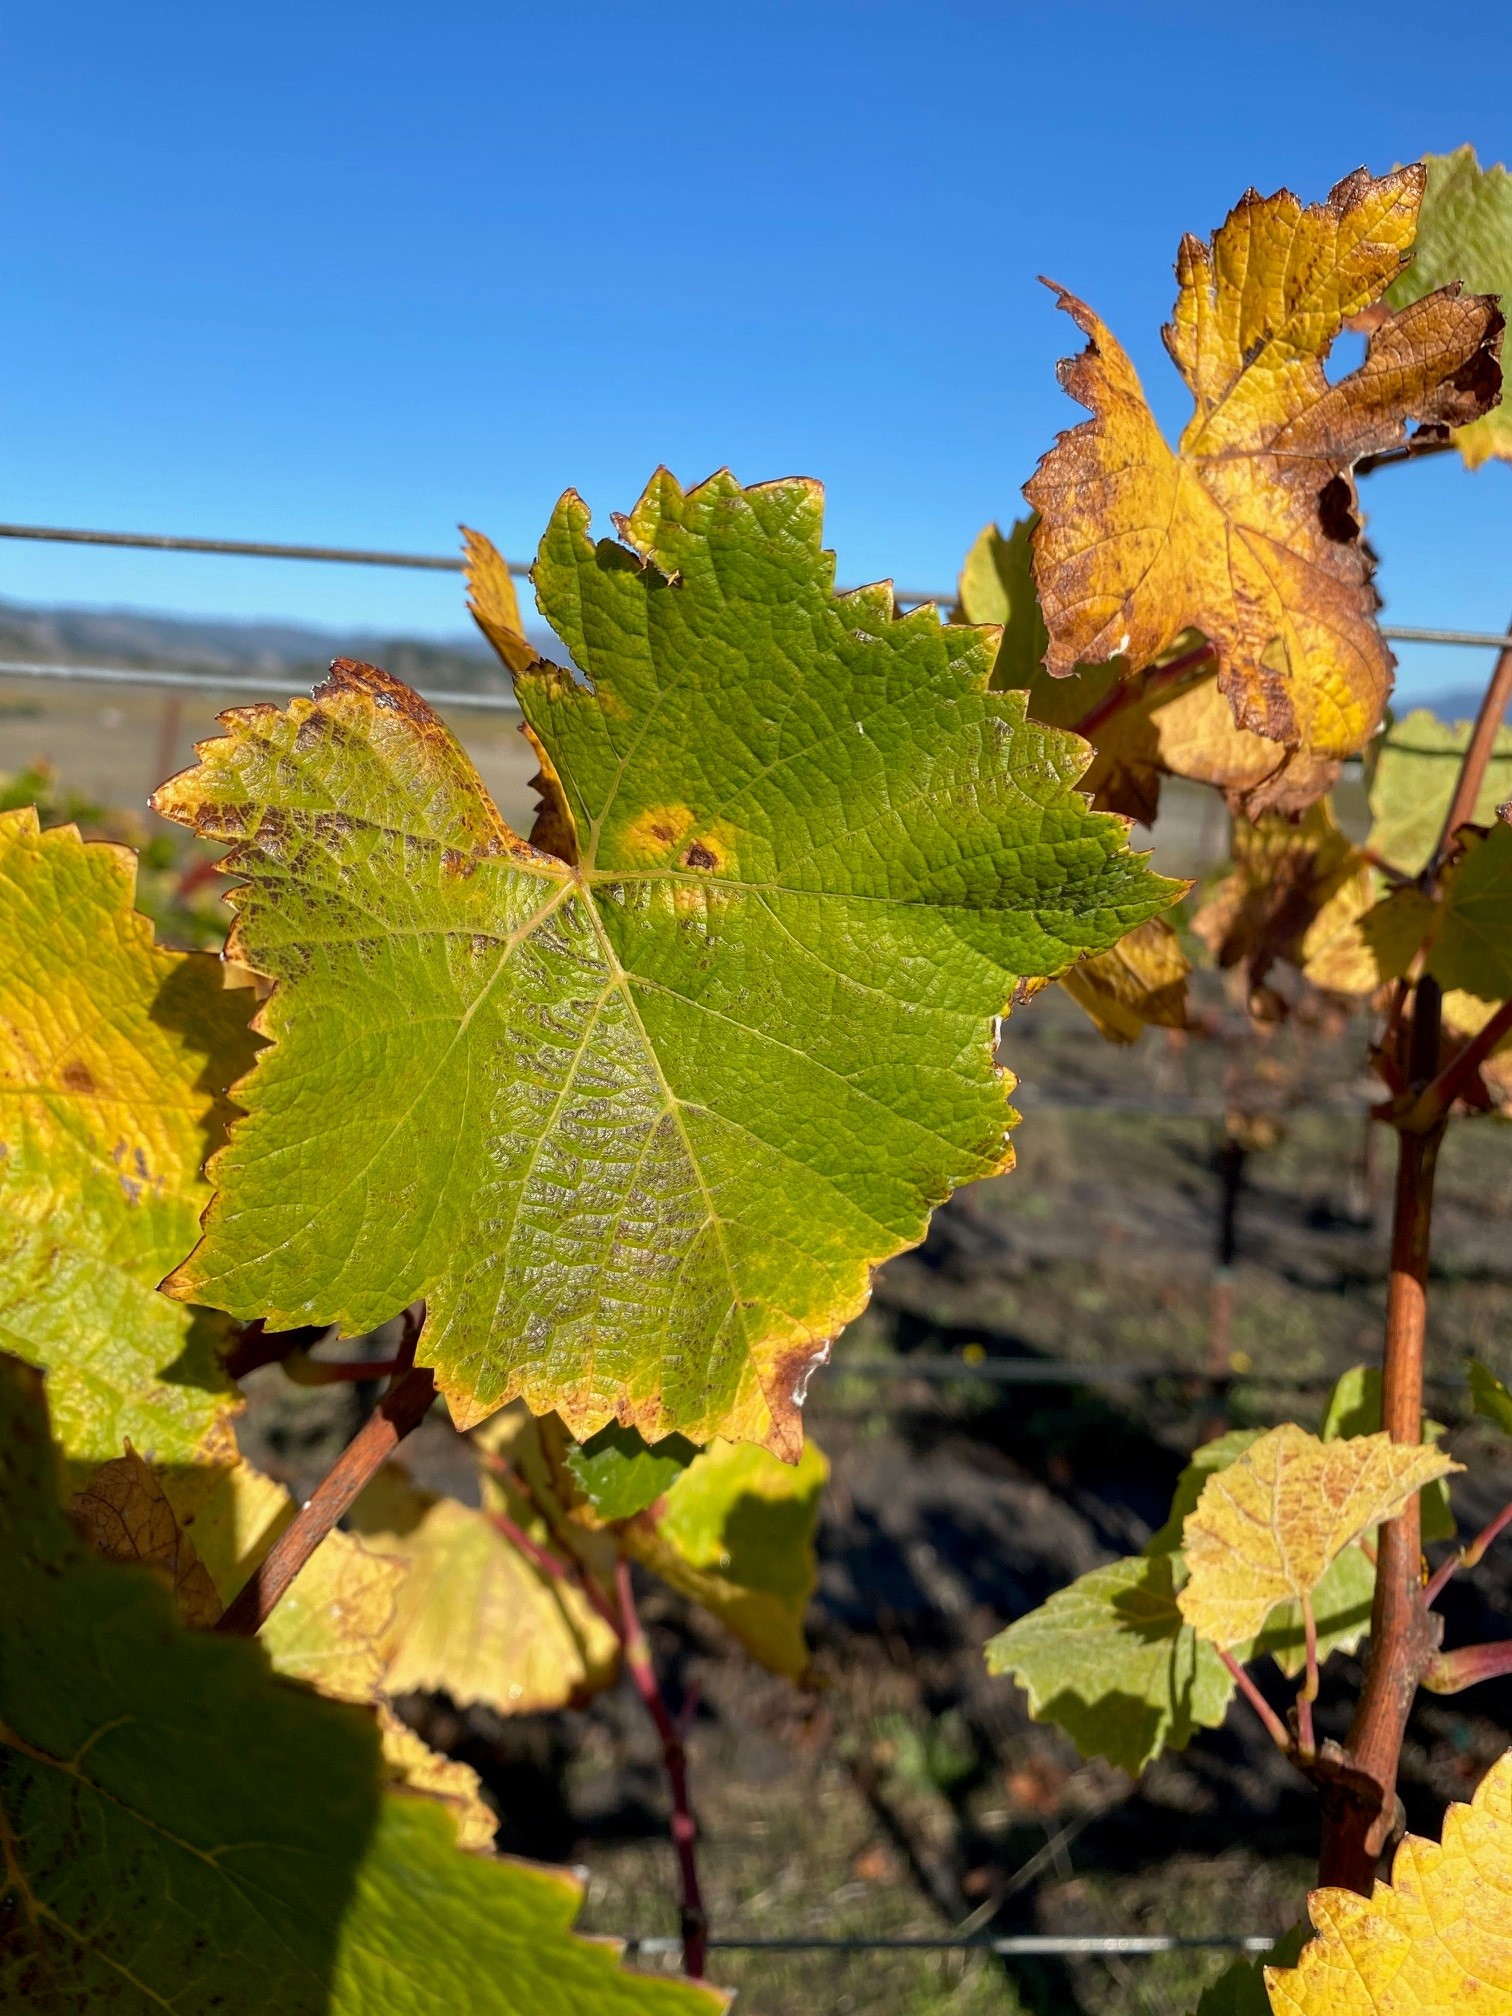
Label: No Virus